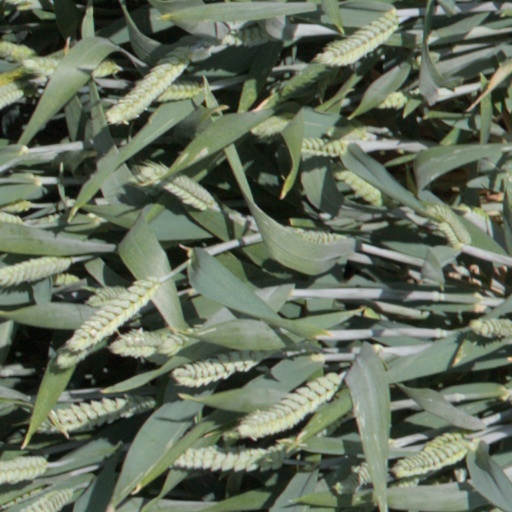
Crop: wheat